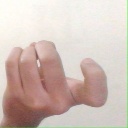
अक्षर: ज